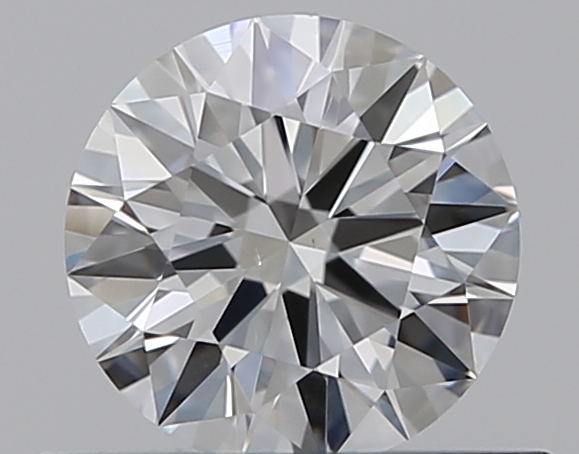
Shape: round
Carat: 0.5
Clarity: VS2
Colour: F
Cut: EX
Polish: EX
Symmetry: EX
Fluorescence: N
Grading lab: GIA
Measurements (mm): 5.15 x 5.17 x 3.11